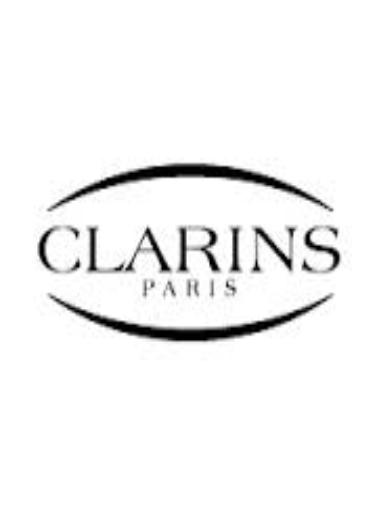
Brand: clarins
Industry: Necessities